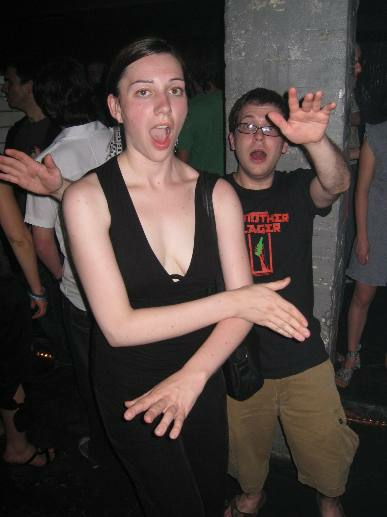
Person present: Yes